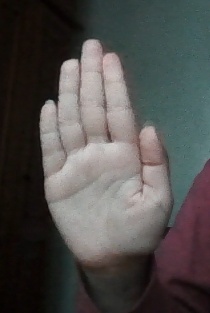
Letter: seen